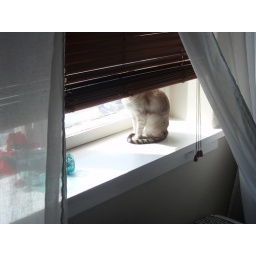
cat in the window